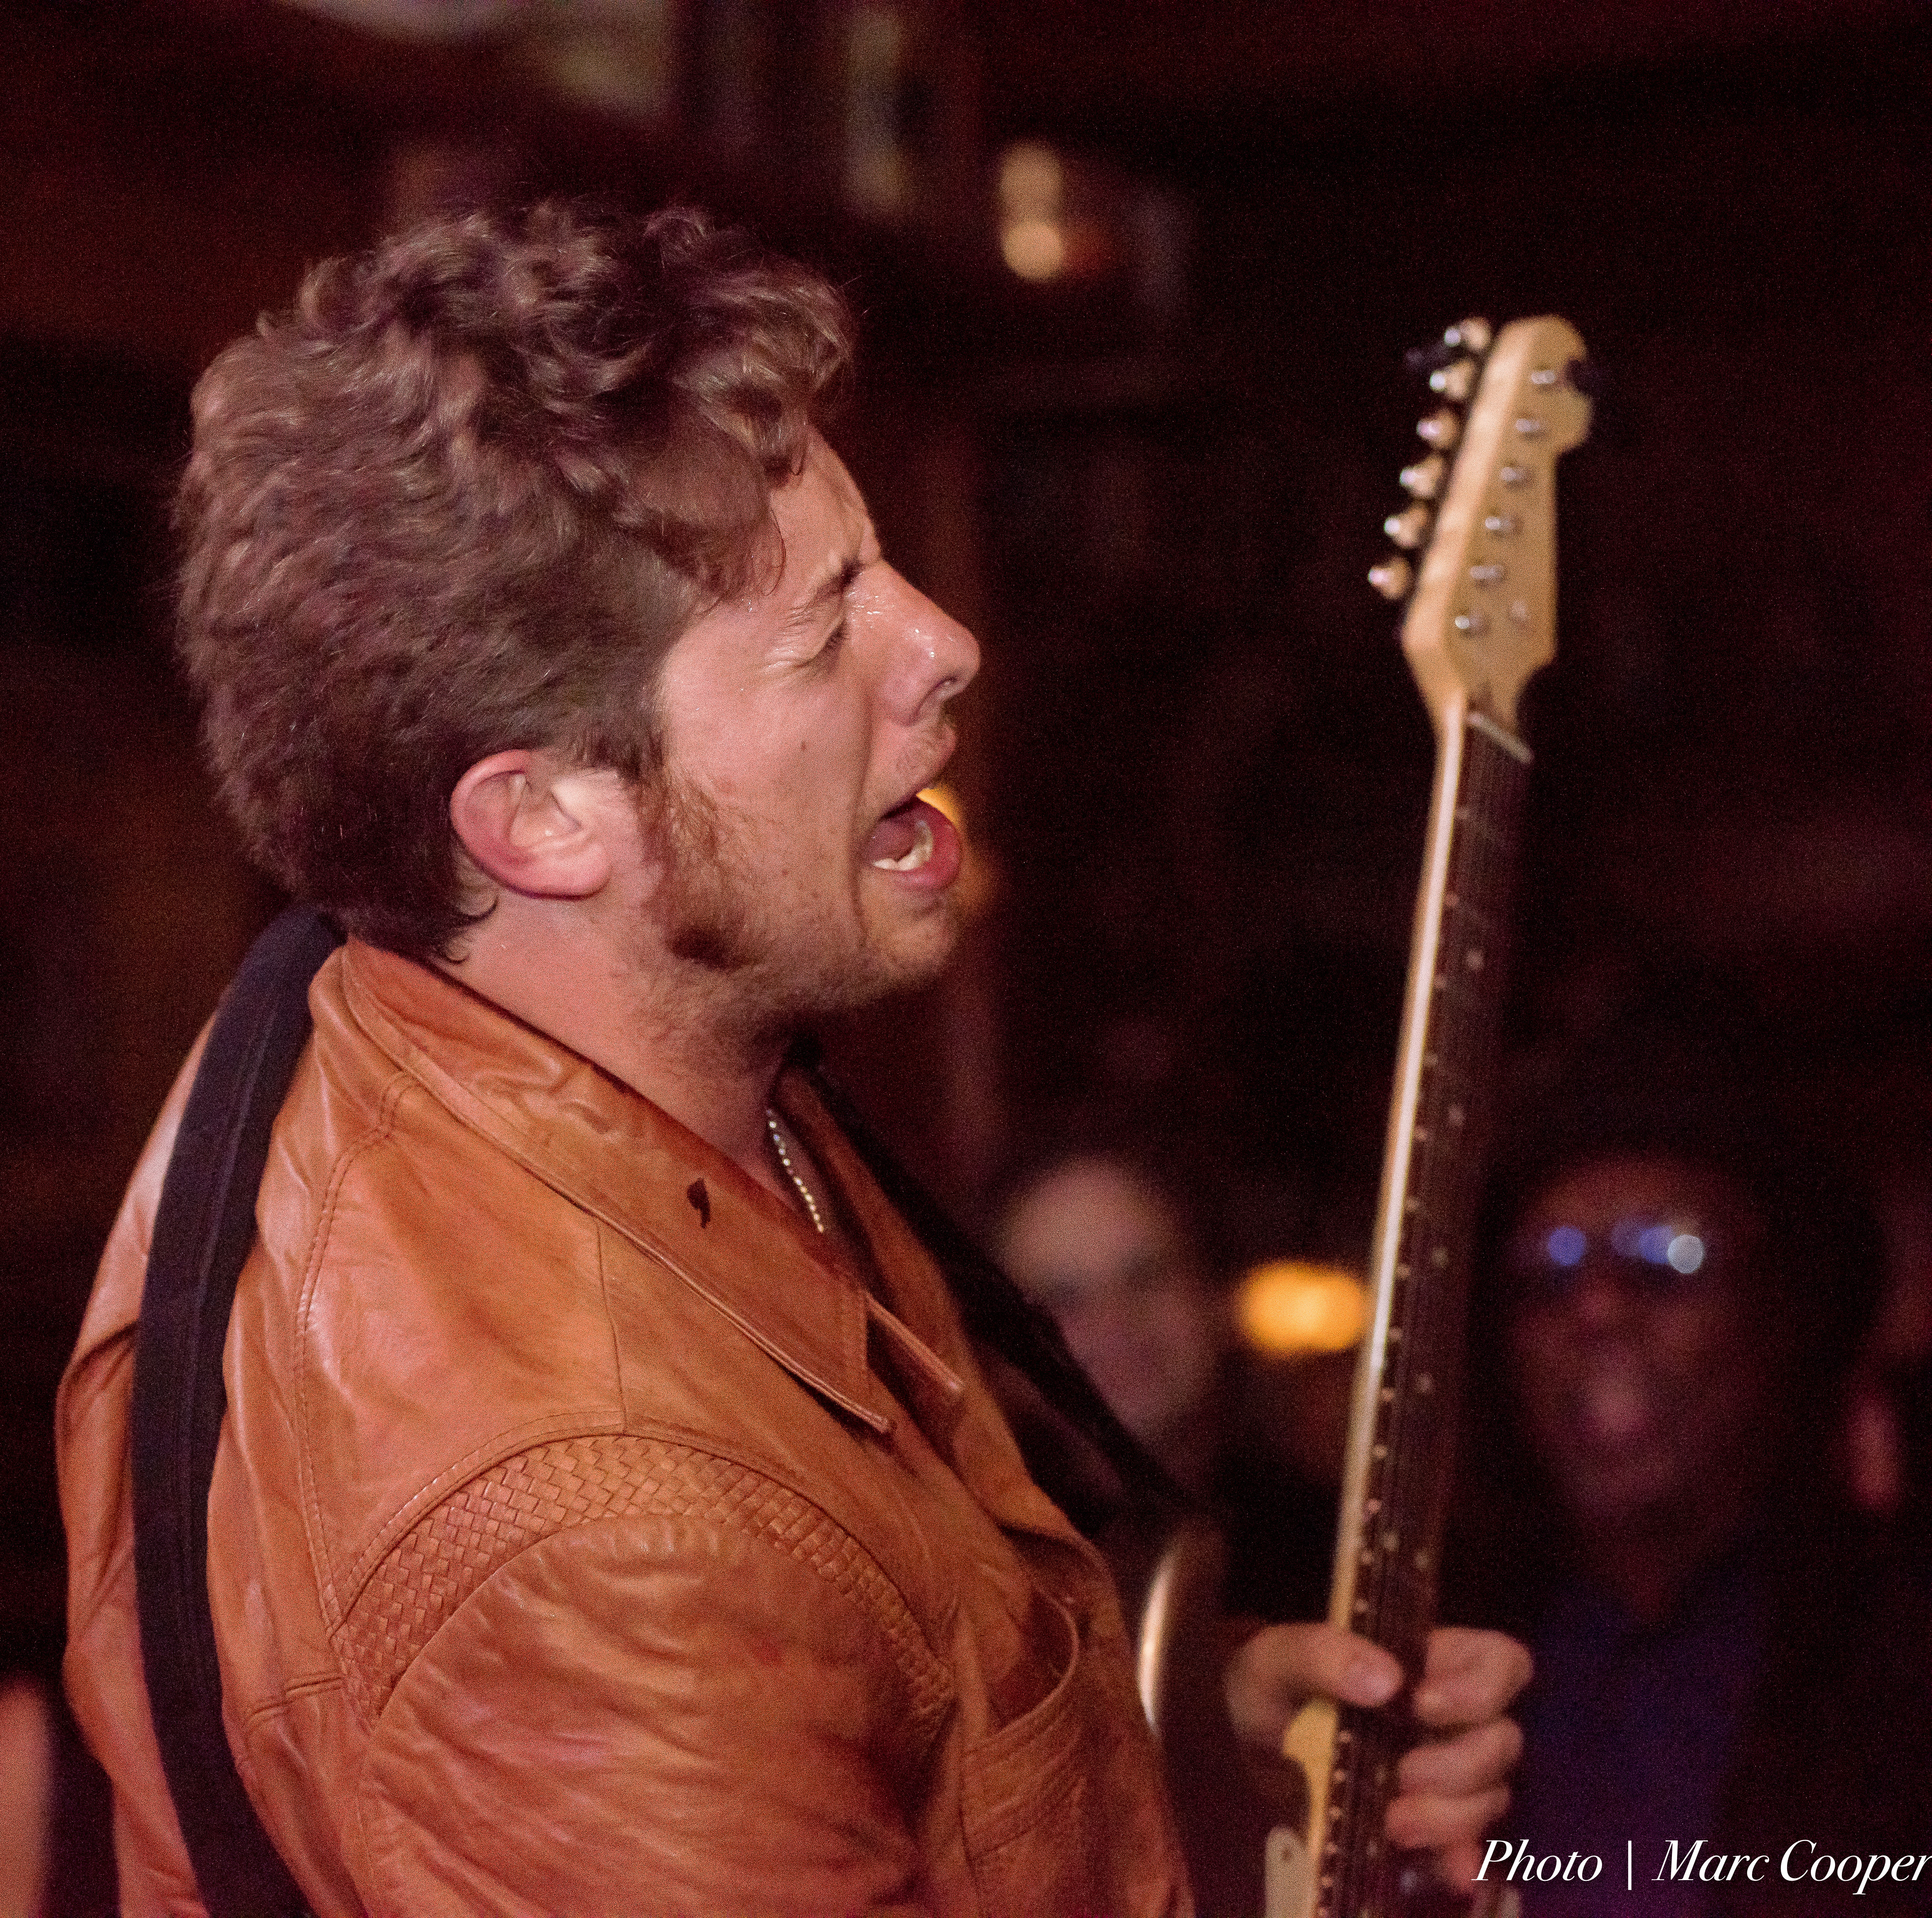
music, concert, musician, cool image, stage, jazz, performance, bassist, singing, guitarist, i, entertainment, singer songwriter, string instrument